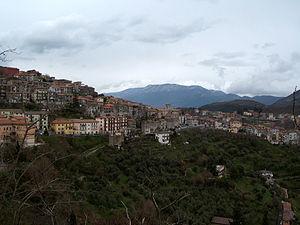
Segni est une commune italienne d'environ 9 190 habitants, située dans la ville métropolitaine de Rome Capitale, dans la région Latium, en Italie centrale.